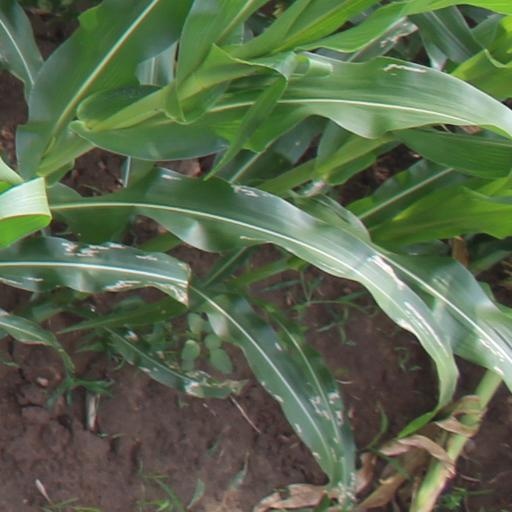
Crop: maize; corn